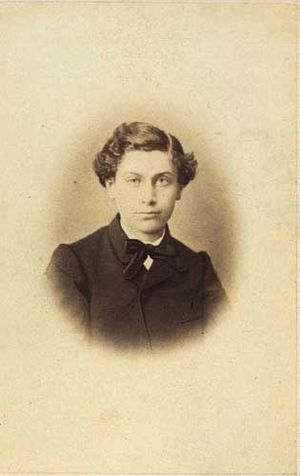
Ludvig Bing (fabrikant)
Ludvig Bing
Direktør for Bing &amp; Grøndahl, medgrundlægger af Foreningen til Hovedstadens Forskønnelse Ludvig Bing (1847-1885)
Ludvig Carl Bing var en dansk erhvervsmand.